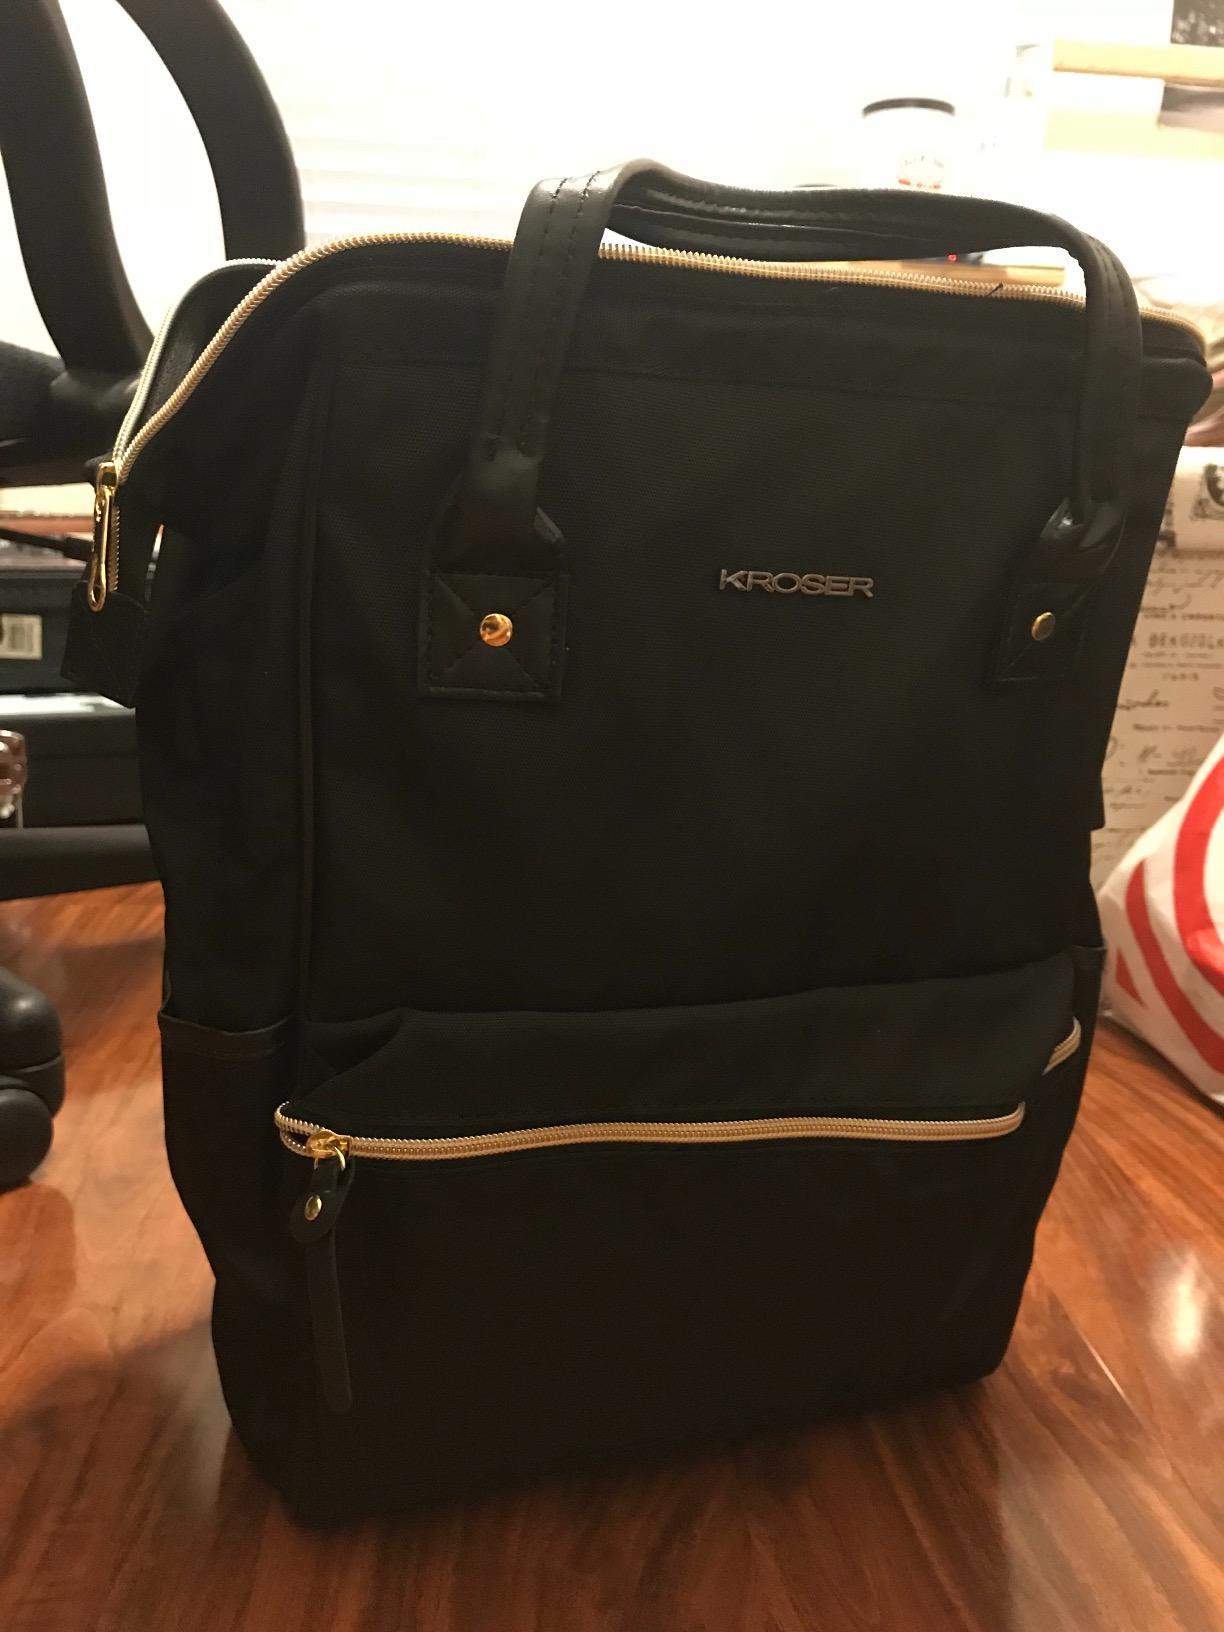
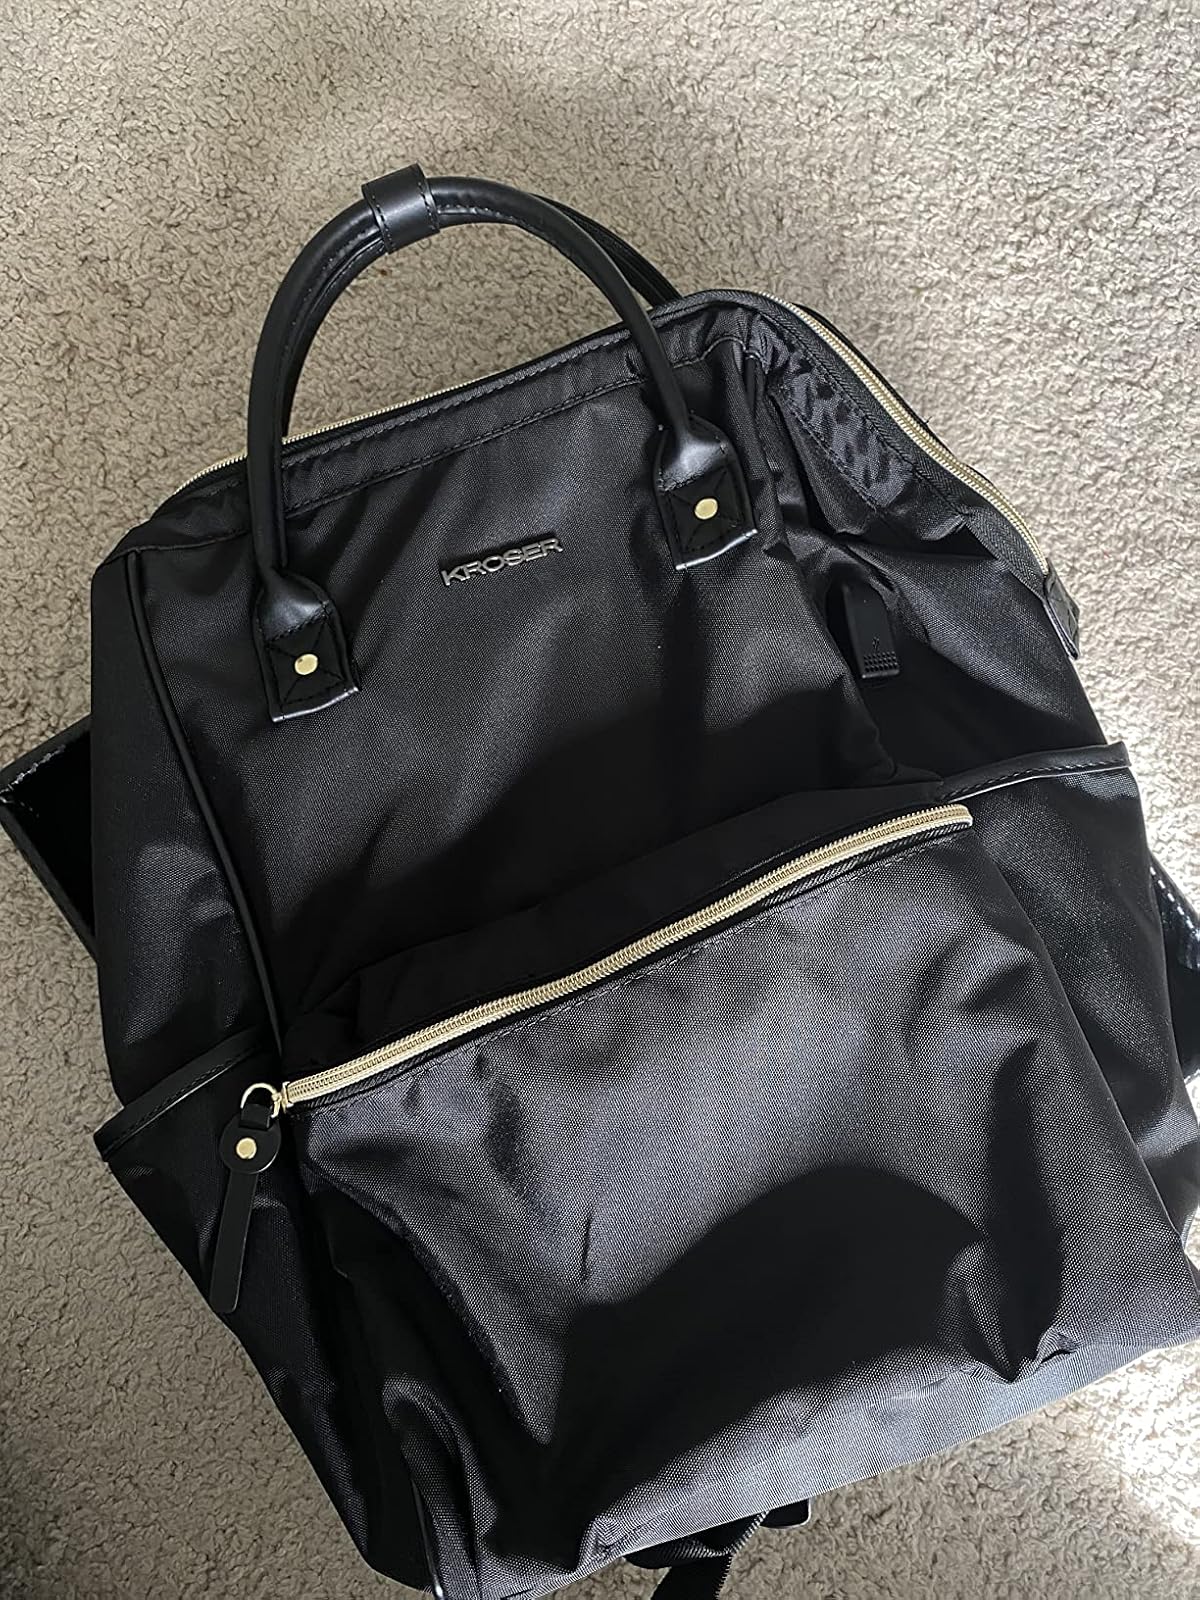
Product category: bag
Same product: yes